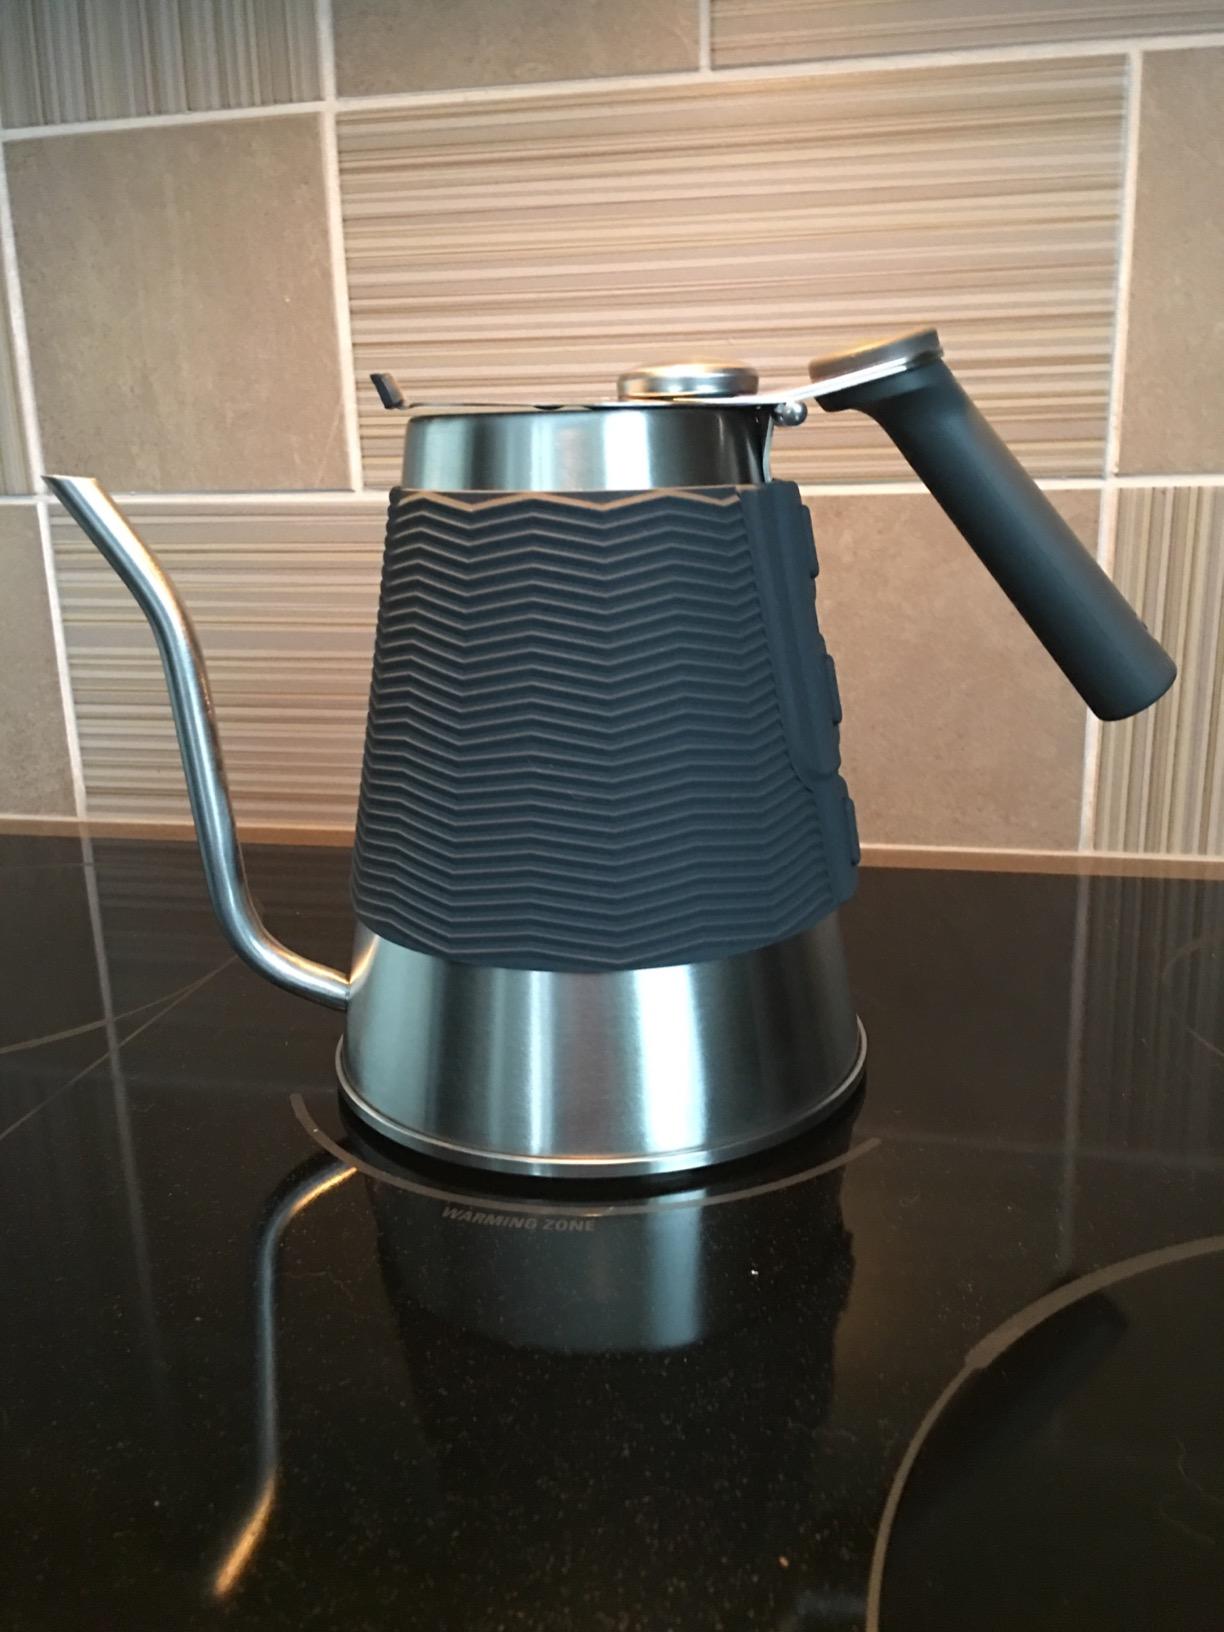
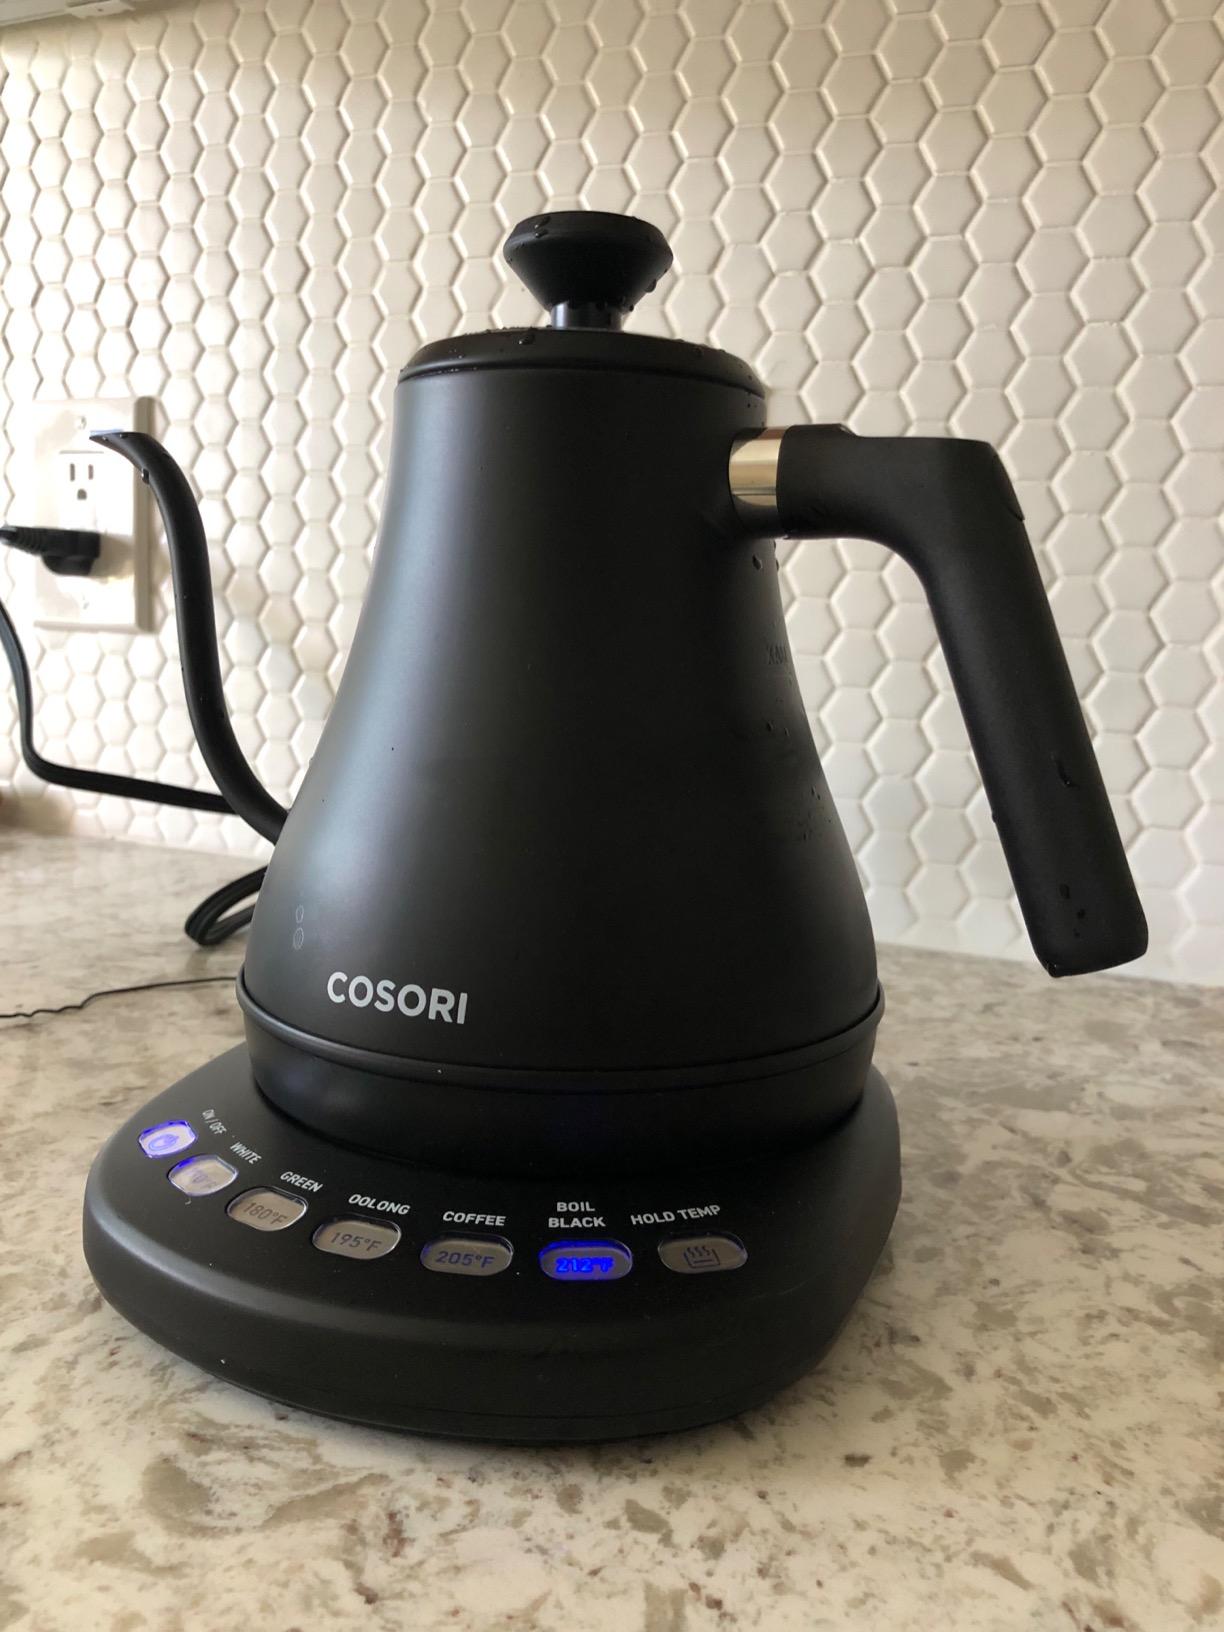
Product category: items_kettle
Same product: no